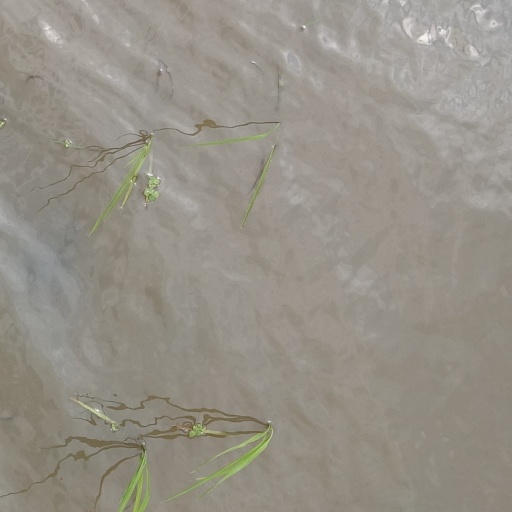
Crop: rice